TMEM221

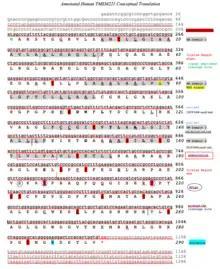
TMEM221 conceptual translation.

The only lipid modification TMEM221 has is one palmitoylation site, indicating that its trafficking may not be highly regulated. There is one predicted glycation site. There is one NES signal which is expected as the protein is expected to be located in the cytoplasm, among other locations. O-glycosylation is predicted at three sites that are likely important for protein stability and function. There are many possible phosphorylation sites, some with multiple possible kinases, that are likely important for protein activation. There is one SUMOylation site that would aid in nuclear-cytosolic transport.